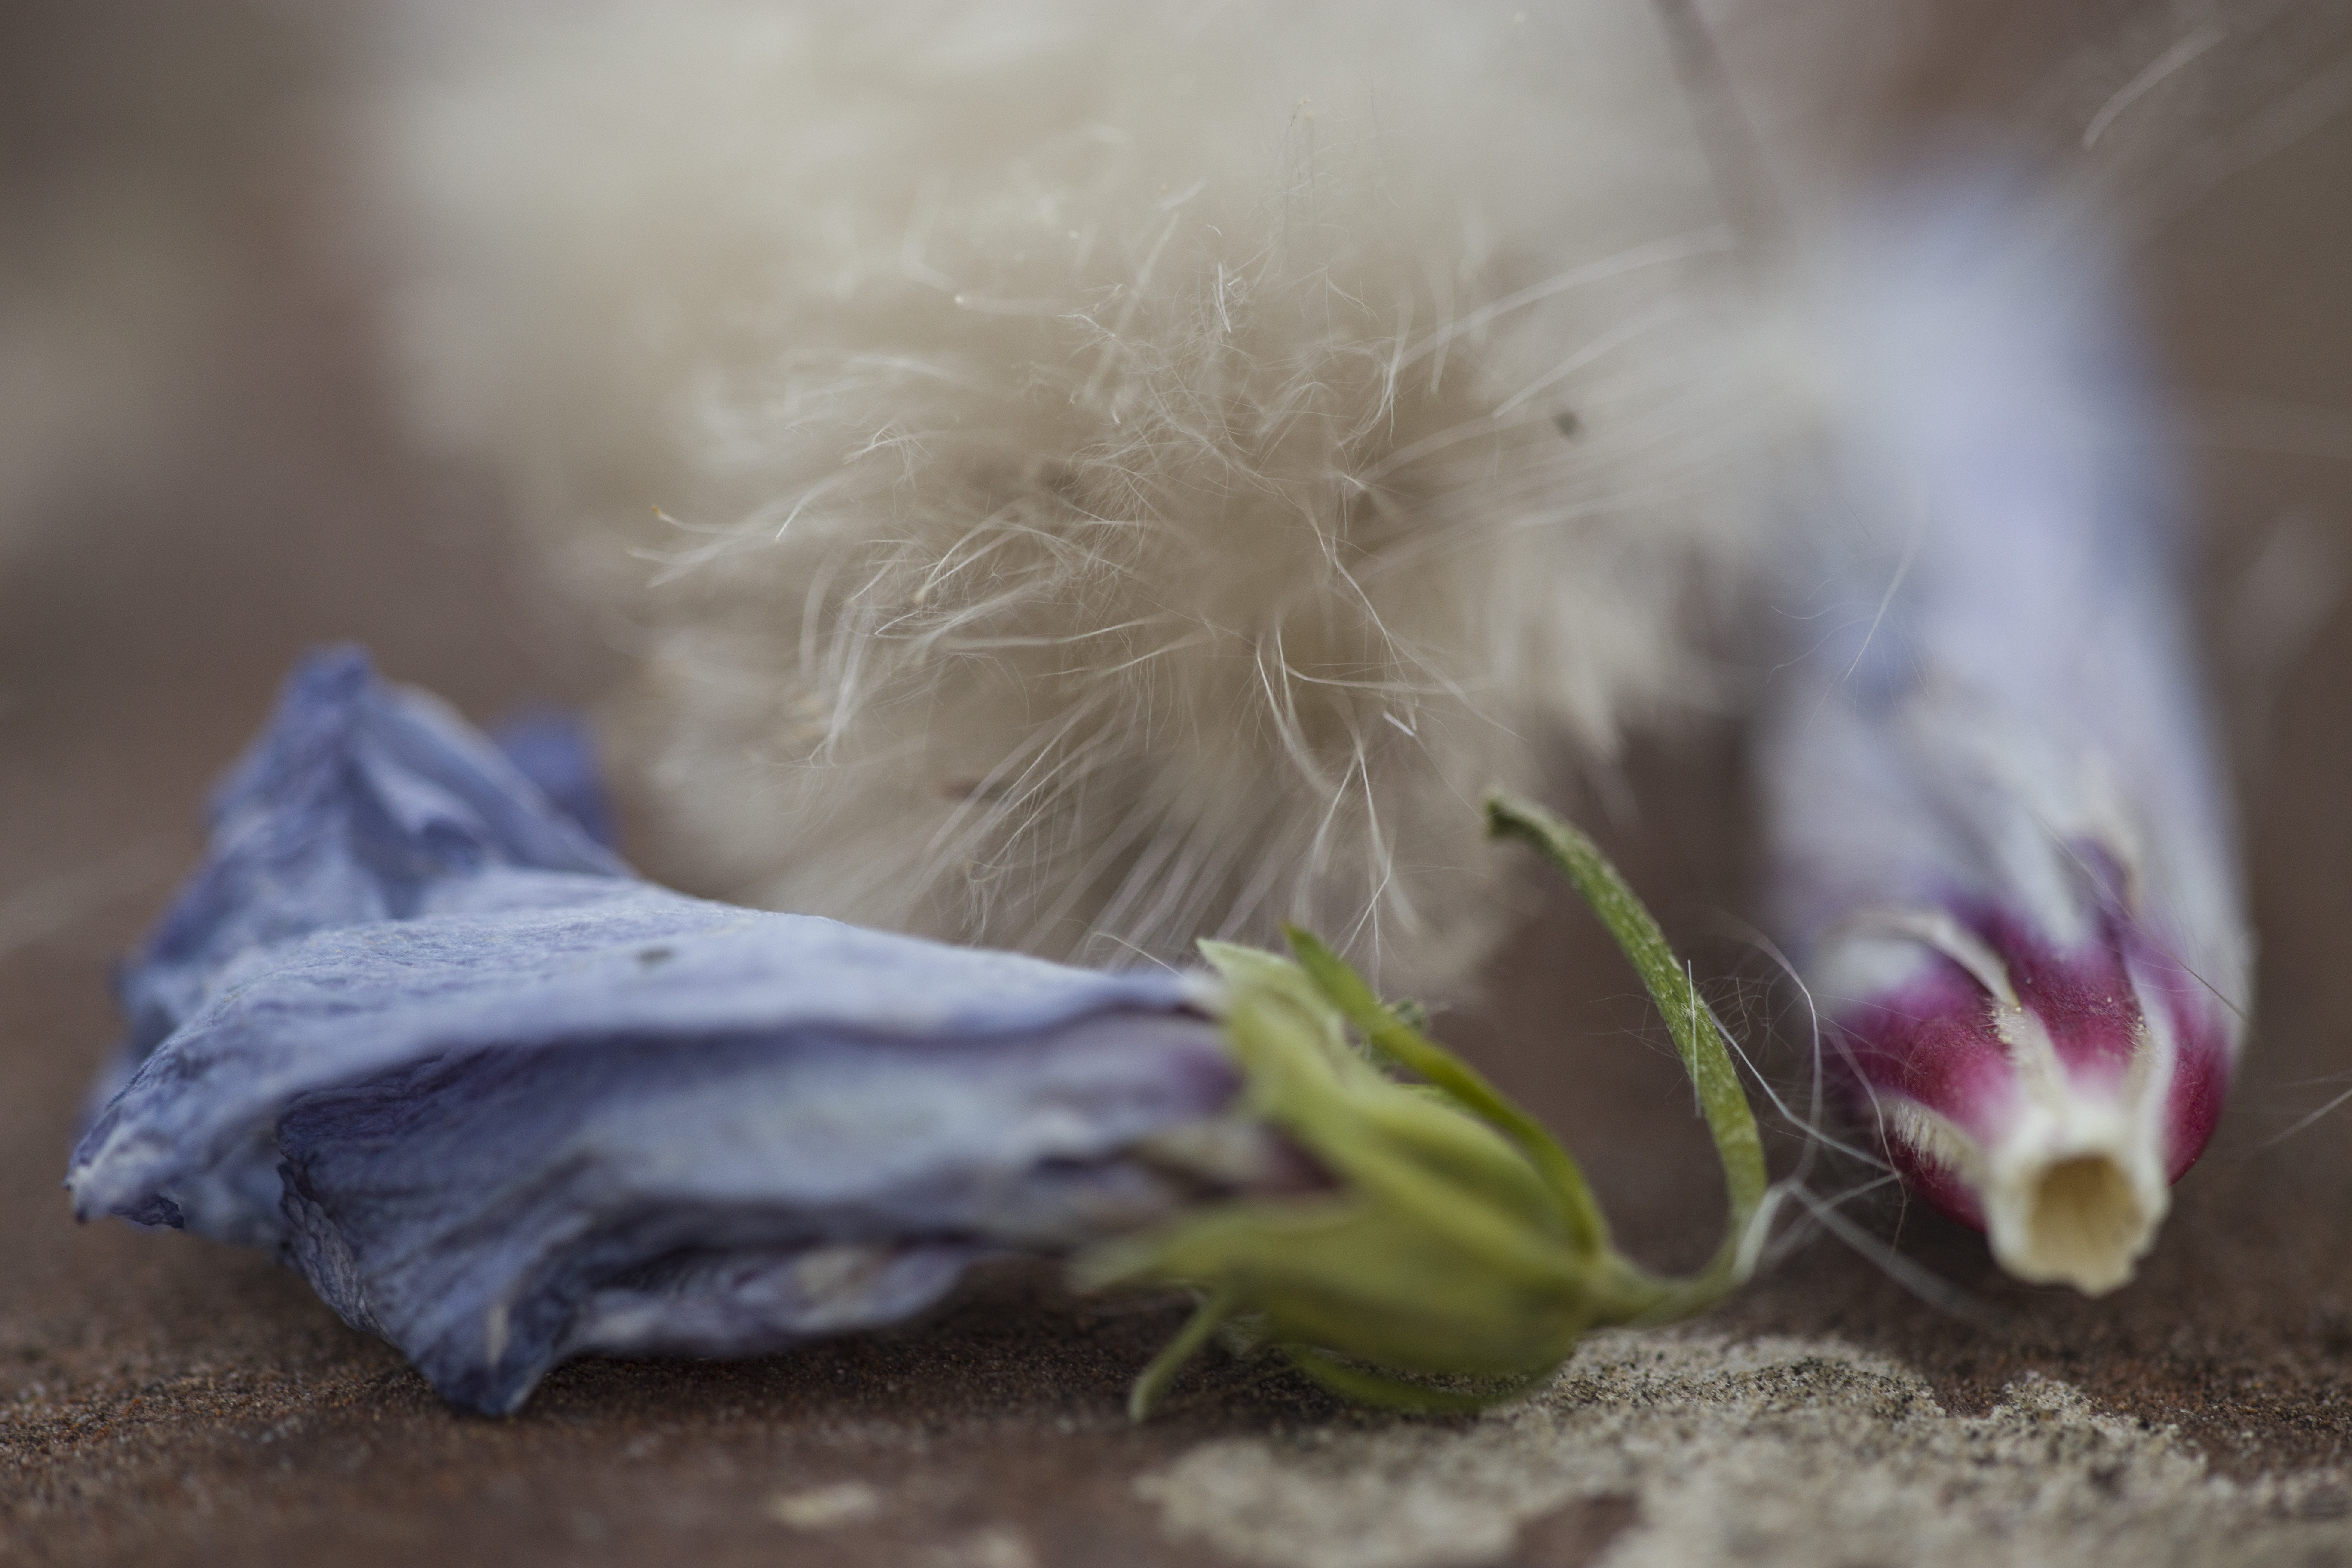
blue, white, soft, easy, romantic, flower, summer, natural, beautiful, close up, plant, cat, paw, fur